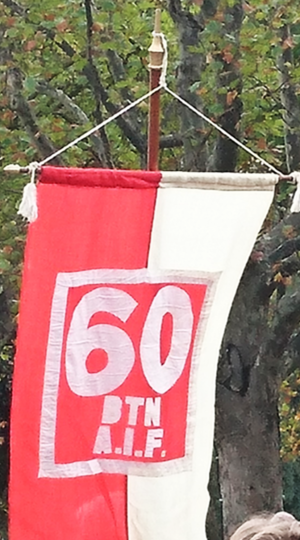
bannière en tissu rectangle vertical divisé en rouge à côté du blanc avec l'inscription ""60 BTN A.I.F"""